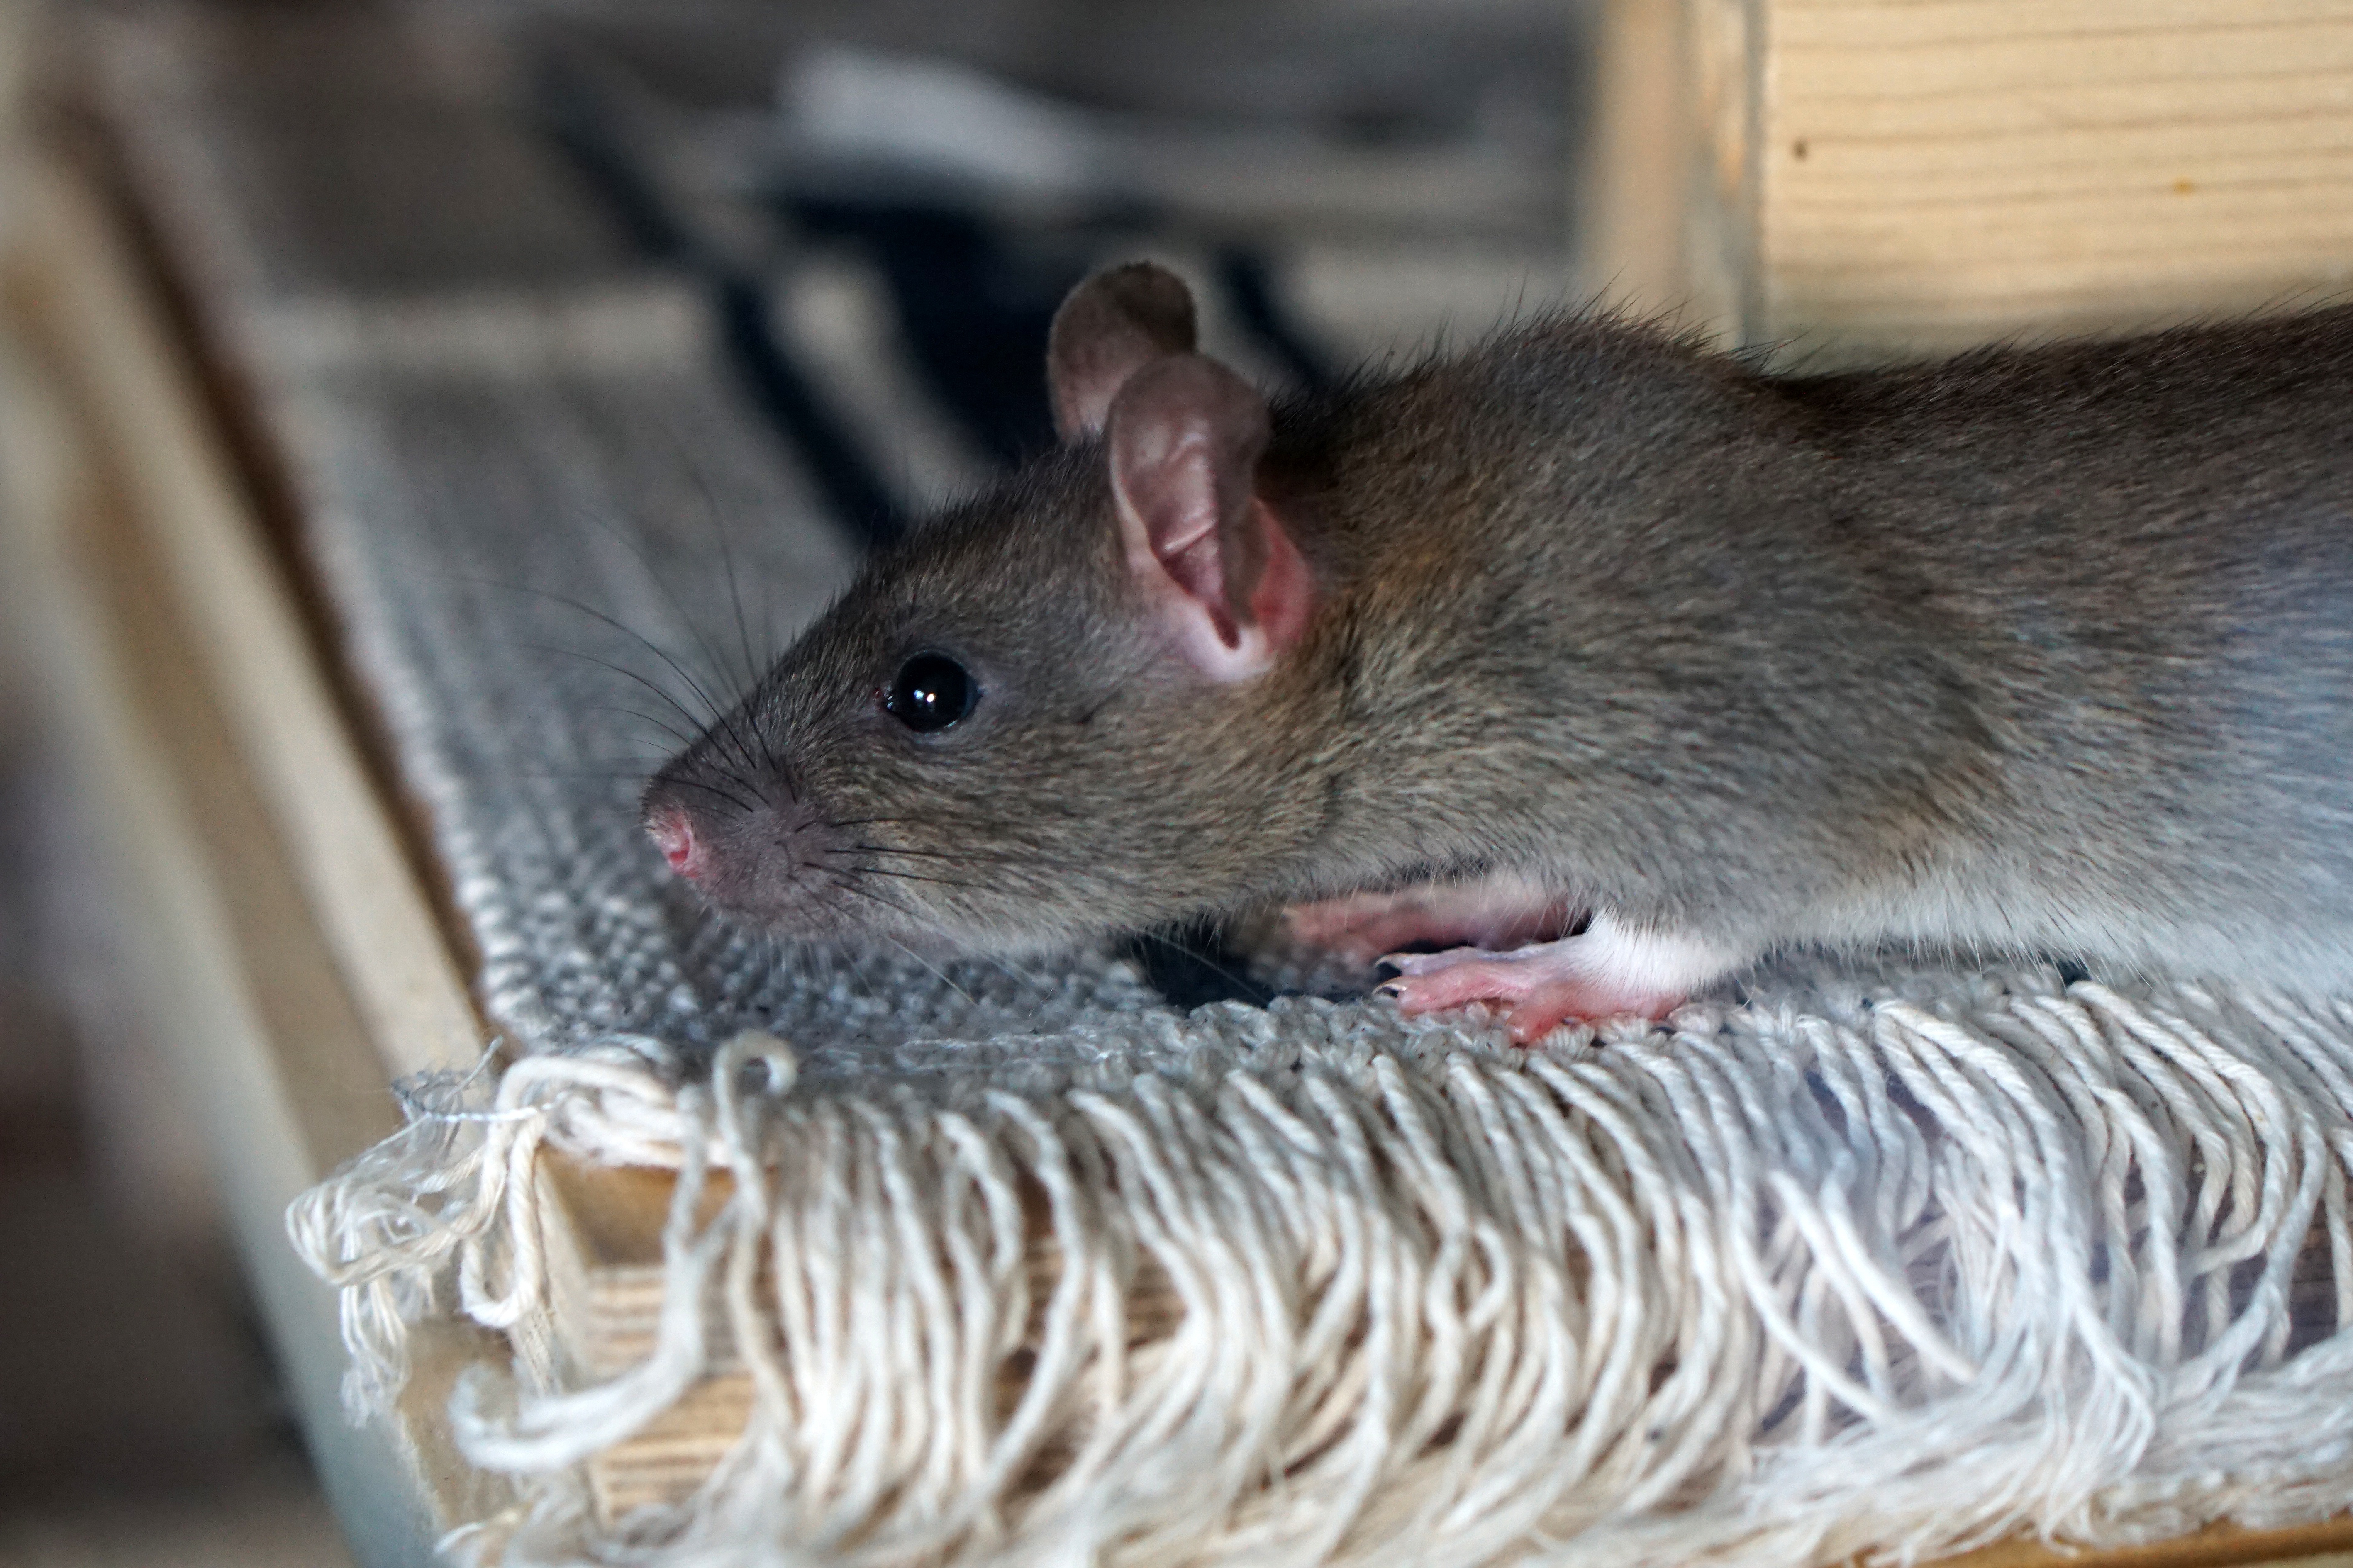
sweet, mouse, animal, cute, pet, fur, small, brown, mammal, child, close, rodent, baby, fauna, rat, whiskers, vertebrate, nager, pest, young animal, baby rats, baby rat, small animals, gerbil, rat babies, muroidea, muridae